Question: Please indicate a possible affordance area of the jump_skateboard that can be used for standing on
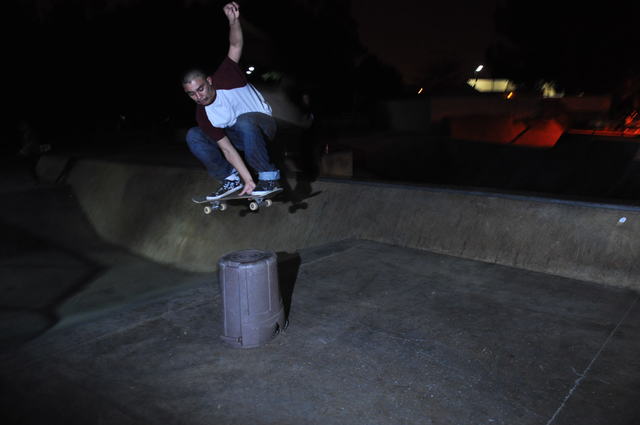
Answer: [184, 181.5, 288, 222.5]